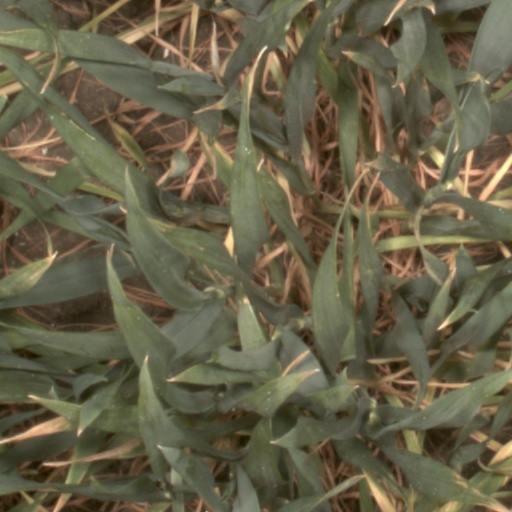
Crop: wheat